City of Birmingham Tramways Company

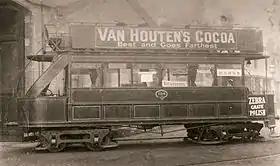
BCTC's Car No. 104 outside the tram shed in Dawlish Road, Bournbrook, in 1891. This vehicle survives, at the Black Country Living Museum.

The company was formed in 1882, initially as the Birmingham Suburban Tramways Company but by the time of the opening of its first line, had been renamed the Birmingham Central Tramways Company Ltd.